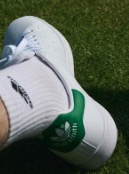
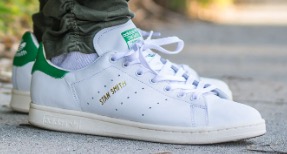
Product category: misc
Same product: yes